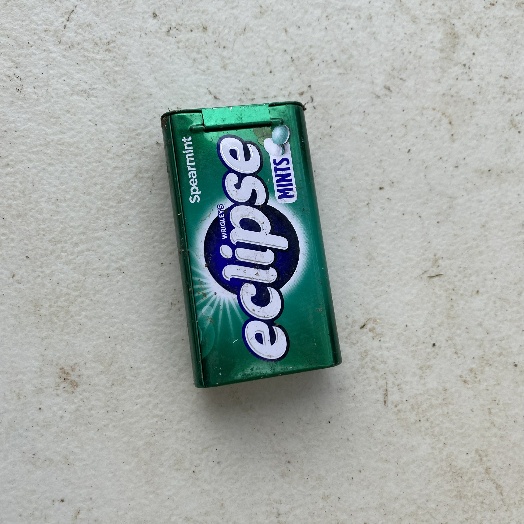
Label: Metal